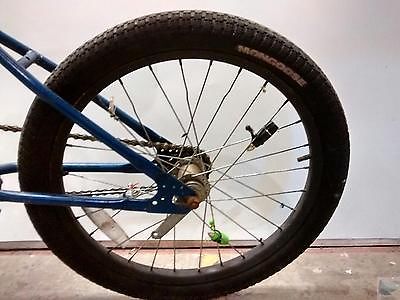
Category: bicycle